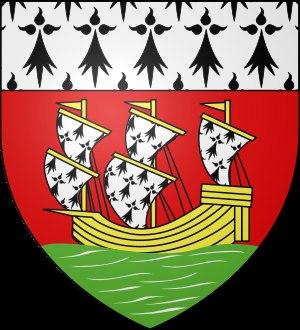
Les relations entre la France et la Géorgie datent d'au moins sept siècles. Les premières relations militaires connues remontent aux Croisades : les chevaliers géorgiens combattent les Sarrazins devant Jérusalem aux côtés des croisés français. Les premières relations religieuses connues datent de l'époque du pape Pie II, au XVᵉ siècle, lorsqu'une délégation géorgienne se rend en France sur les conseils du Vatican. Les premières relations diplomatiques connues d'État à État se nouent ainsi, lors des règnes de Charles VII à Paris et de Georges VIII à Tiflis; certaines sources mentionnent des relations dès Saint Louis. Bien que les hellénistes français connaissaient antérieurement la Colchide par les textes de la Grèce antique, les premières relations culturelles structurées datent du XVIIᵉ siècle, avec les voyageurs français découvreurs du Caucase. Depuis le retour à l'indépendance de la Géorgie, en 1991, les relations culturelles, diplomatiques, économiques, médiatiques, militaires, parlementaires, religieuses, scolaires et universitaires, de sécurité intérieure, sportives, territoriales, de la France avec ce pays, se sont densifiées.
La relation territoriale entre la France et la Géorgie, créant un lien officiel entre des entités territoriales des deux pays, date de l’époque soviétique, en 1979 : elle concerne le jumelage des villes de Nantes et de Tbilissi, signé par les maires de ces deux villes Alain Chénard et Gouram Gabounia.
Cet article traite de l’histoire de Nantes, en France.